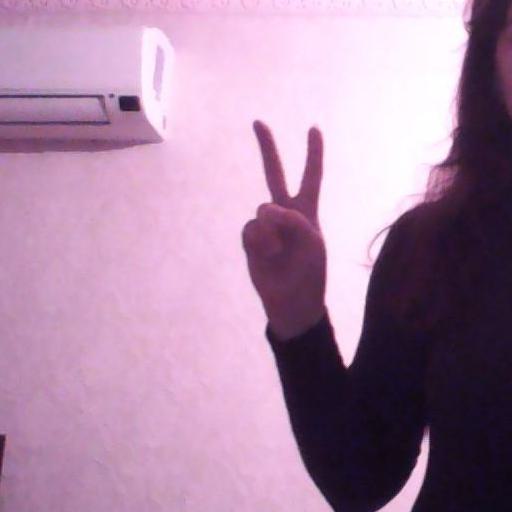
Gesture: peace